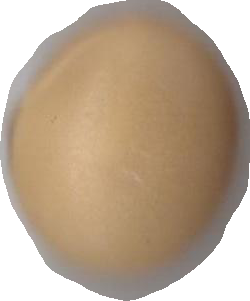
Variety: Dega